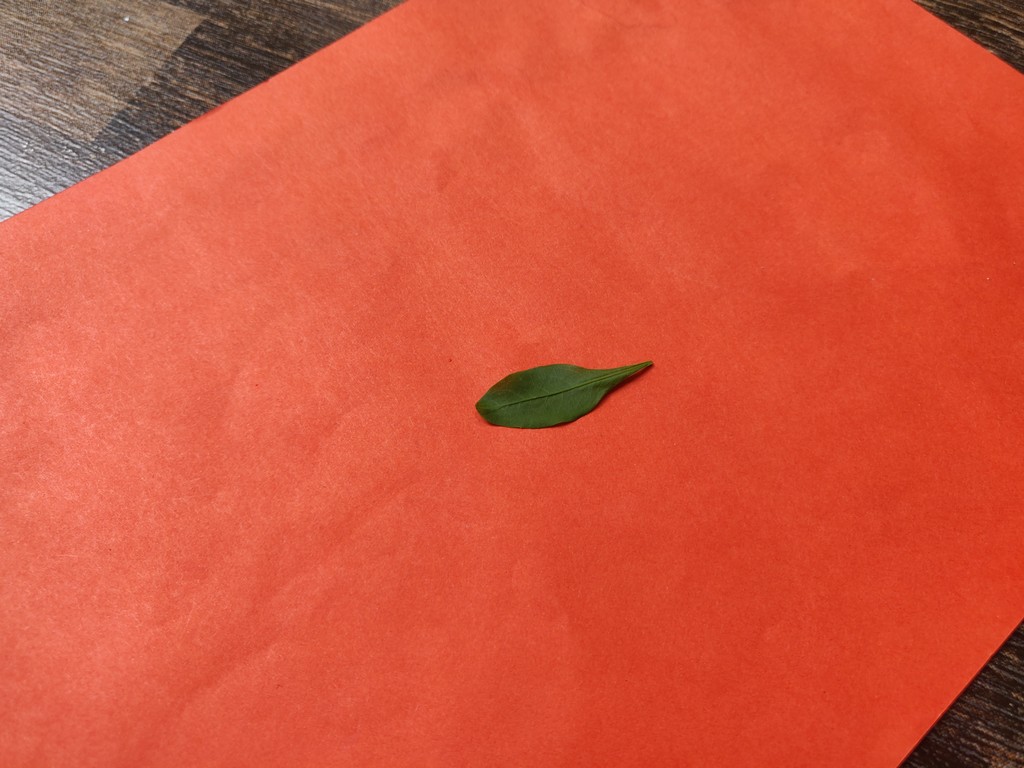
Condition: Healthy
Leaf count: single
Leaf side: front